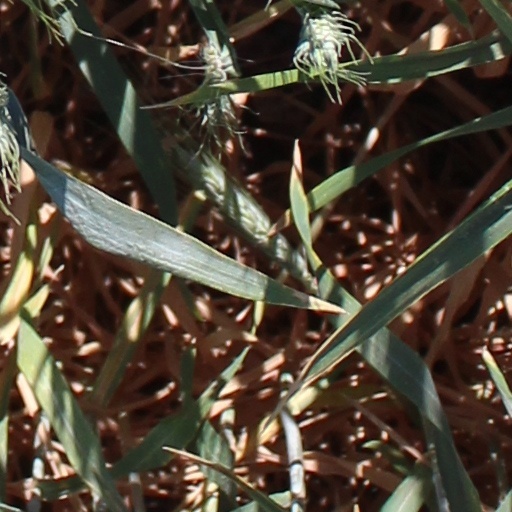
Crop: wheat